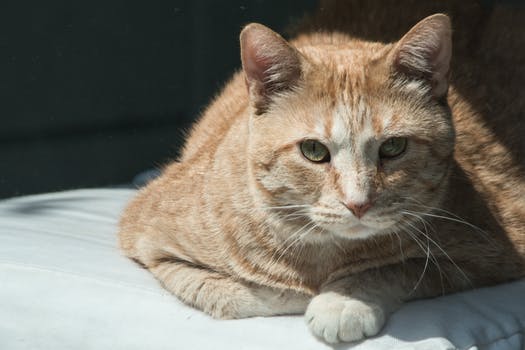
Label: No Watermark